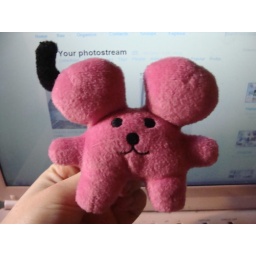
One of the many cat toys thrown around my room floor : )